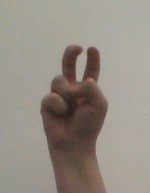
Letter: toot